Elisha Southwick House

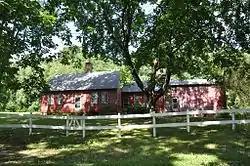

The Elisha Southwick House is an historic house located at 255 Chocolog Road, in Uxbridge, Massachusetts, United States. The house is named for Elisha Southwick, a tanner and shoe manufacturer. David L. Southwick, who owned the house in the later decades of the 19th century, was a blacksmith who lived in the house in the late 1800s and built Conestoga wagon wheels.